Cycnus (son of Ares)

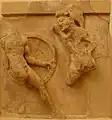
Heracles fights Cycnus, from the Treasury of the Athenians at Delphi.

In the "Shield of Heracles", Heracles and his nephew, Iolaus, are traveling through Thessaly on their way to Trachis when they are encountered by Cycnus and Ares, each pair riding a chariot; it is mentioned that Heracles was directing to the court of King Ceyx.